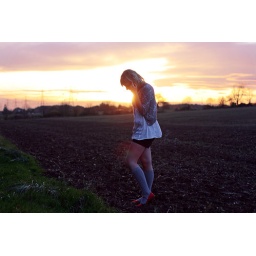
Adventures of the girl in the red shoes